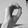
ASL letter: O